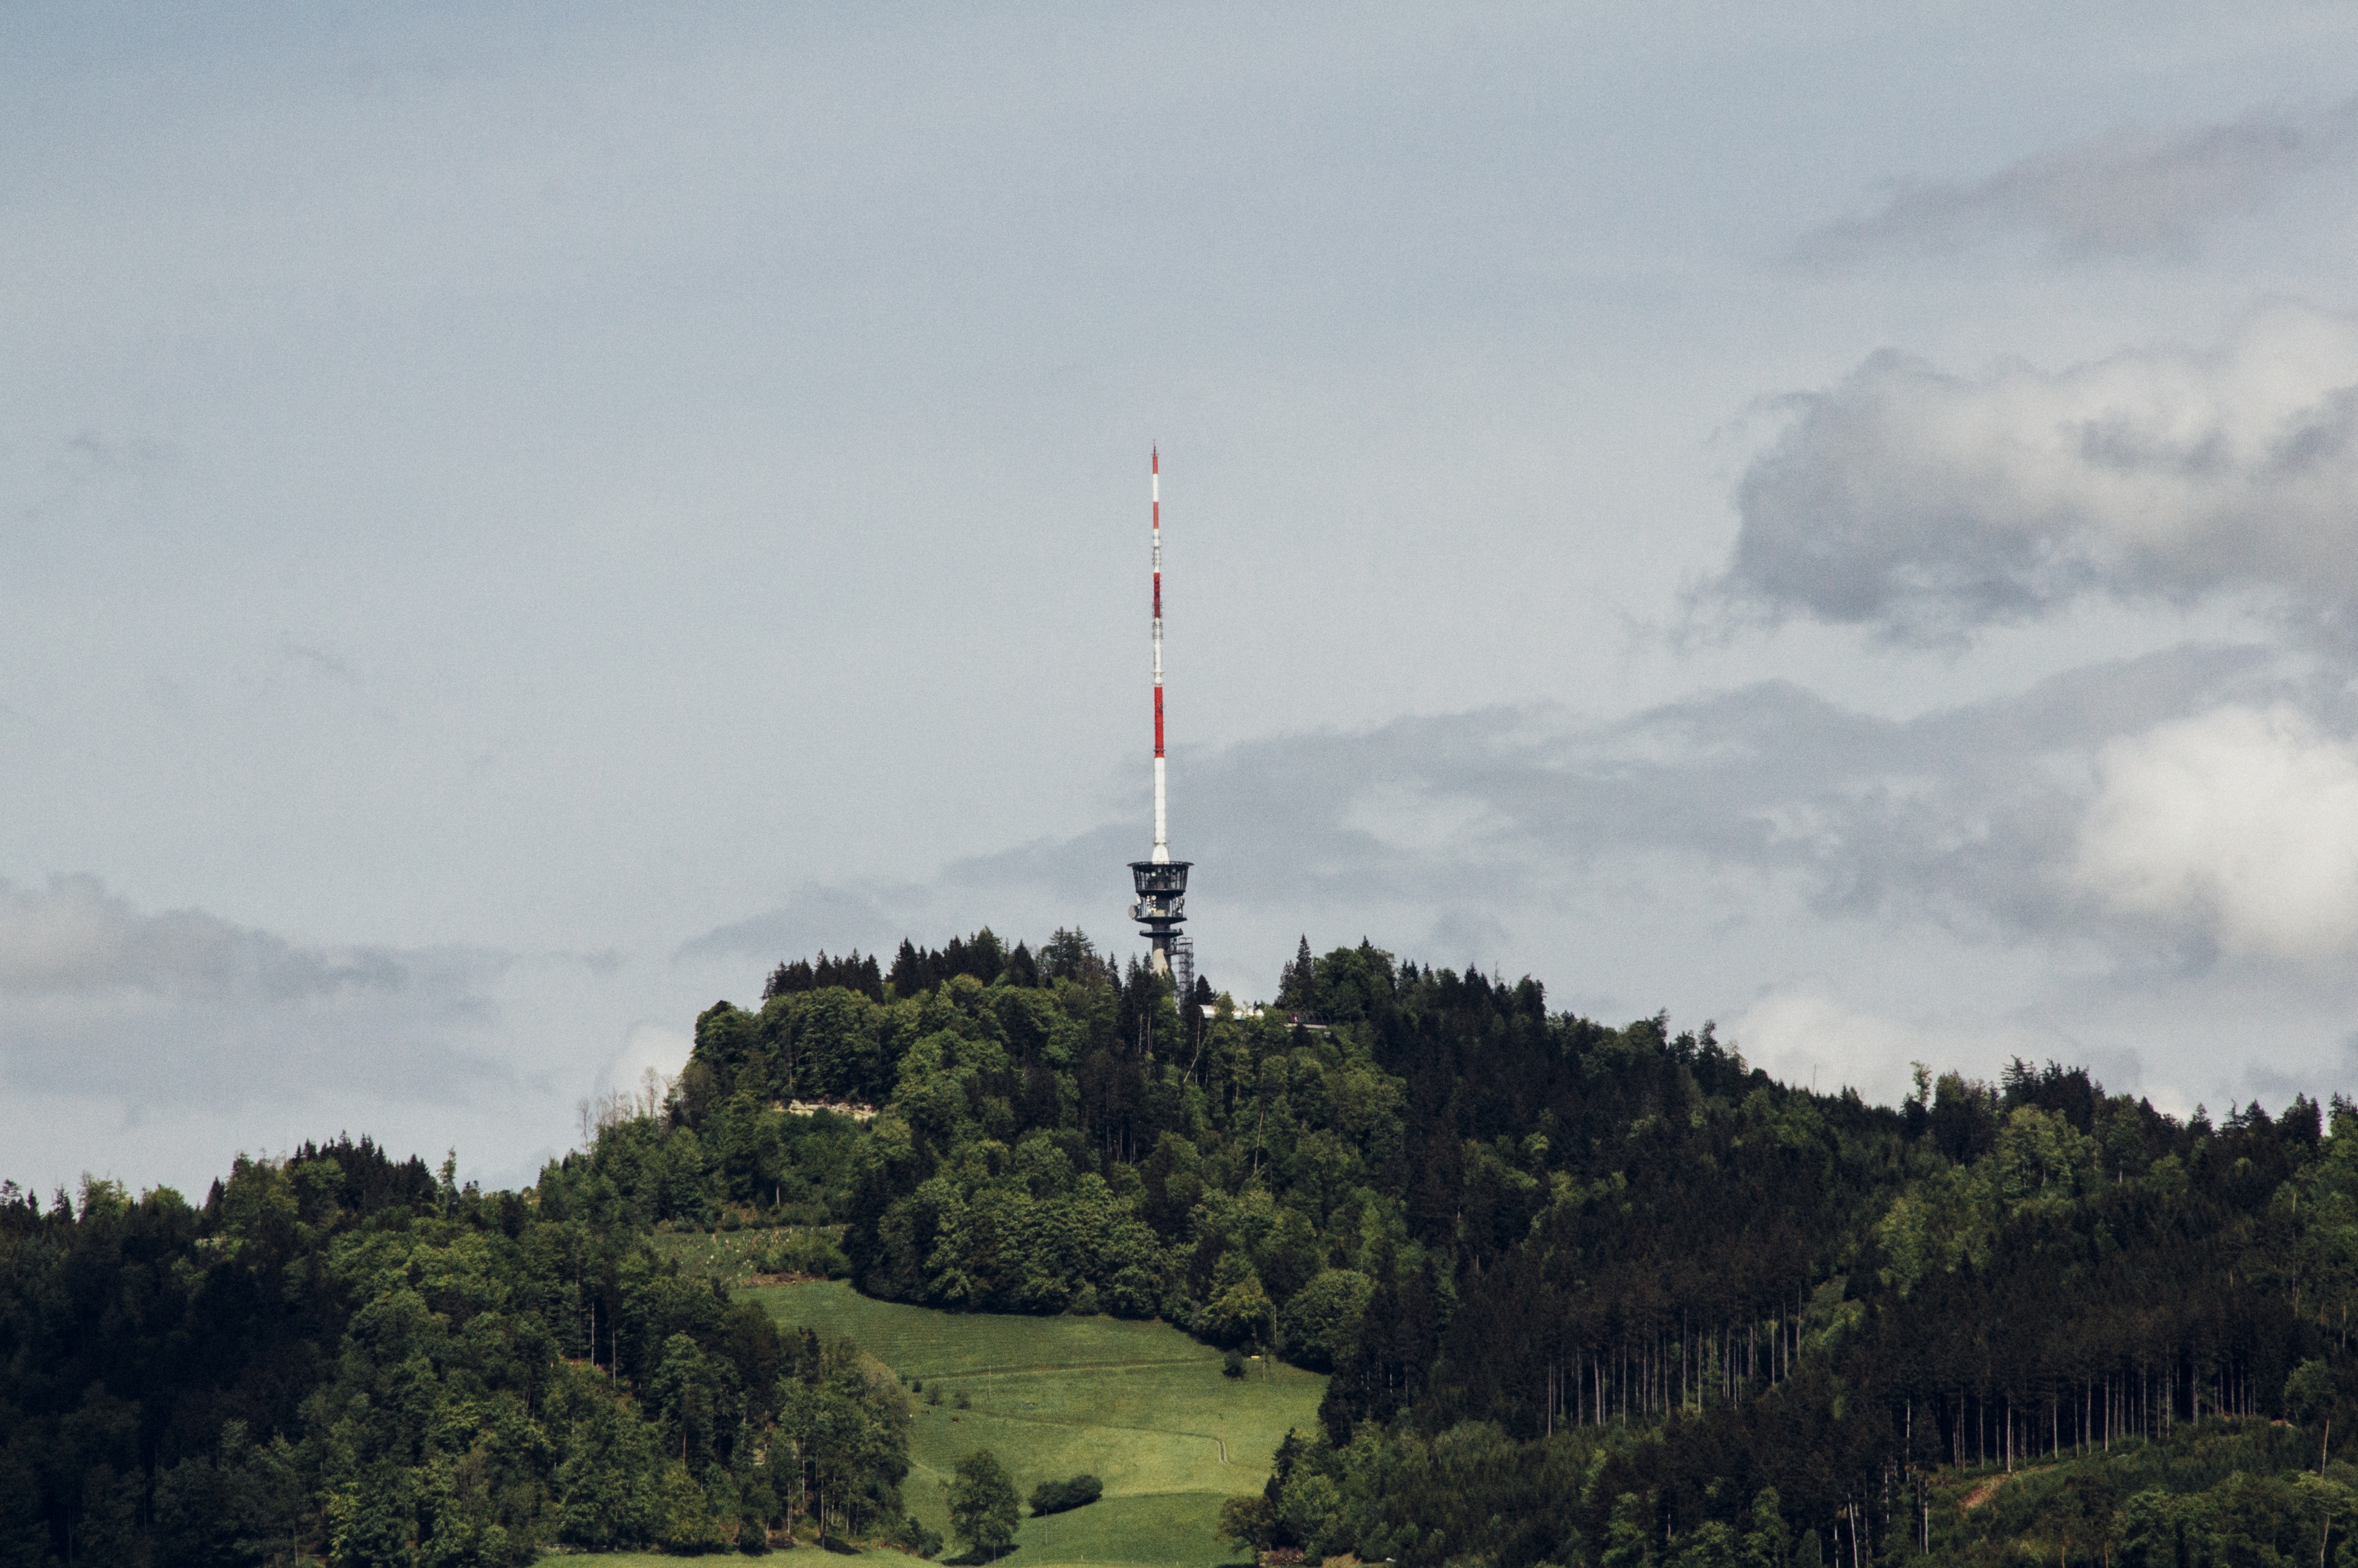
outdoor, architecture, wind, vehicle, tower, hillside, communications, cellular, cell, telecommunication, atmospheric phenomenon, atmosphere of earth, cell tower